Gavin Free

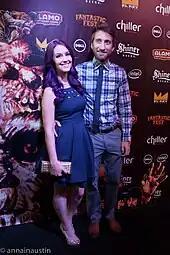
Meg Turney and Gavin Free at the premiere of "Lazer Team" in 2015

Free has been in a relationship with Meg Turney since 2013. In September 2024, it was revealed that the two got married in England. As of March 2019, he is now a permanent resident of the United States.